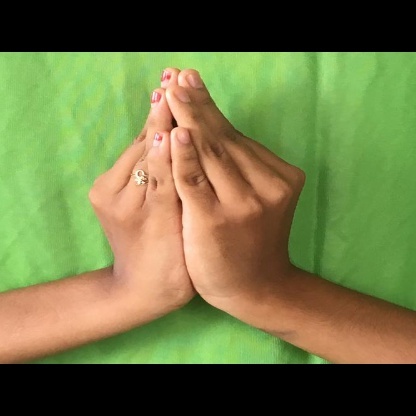
Mudra: Kapotham